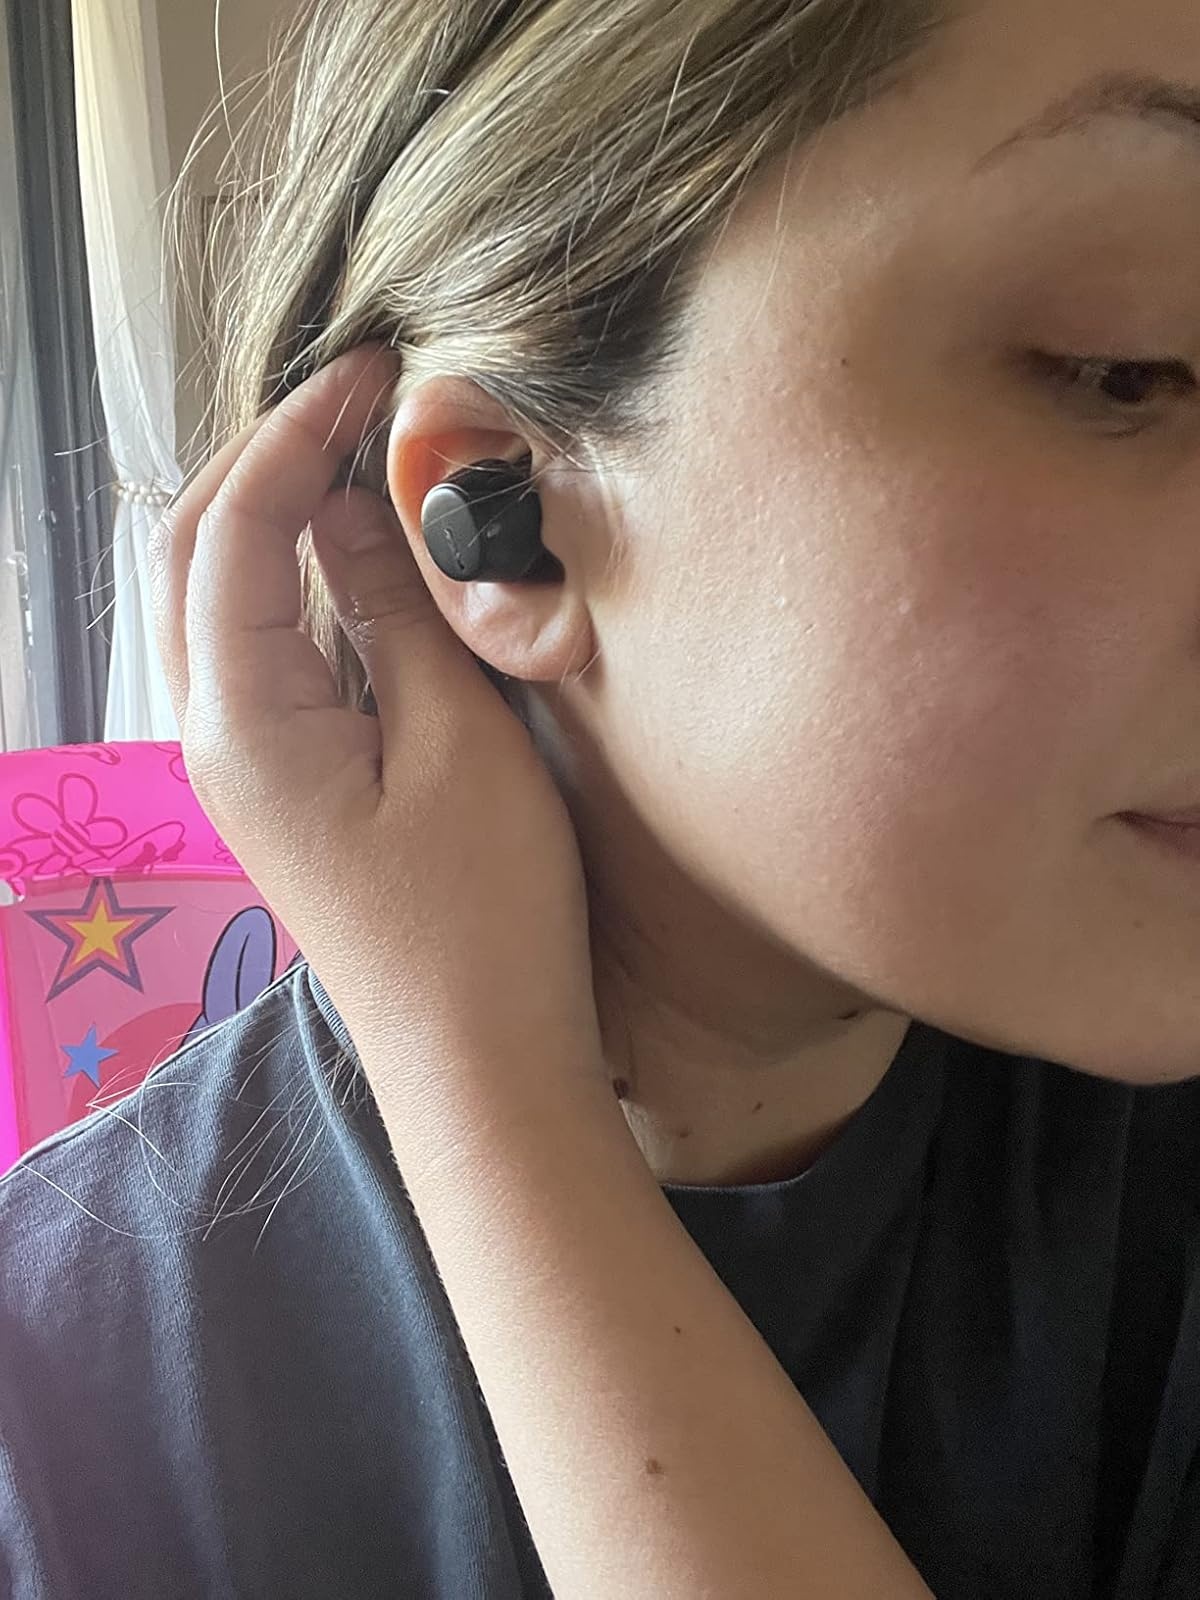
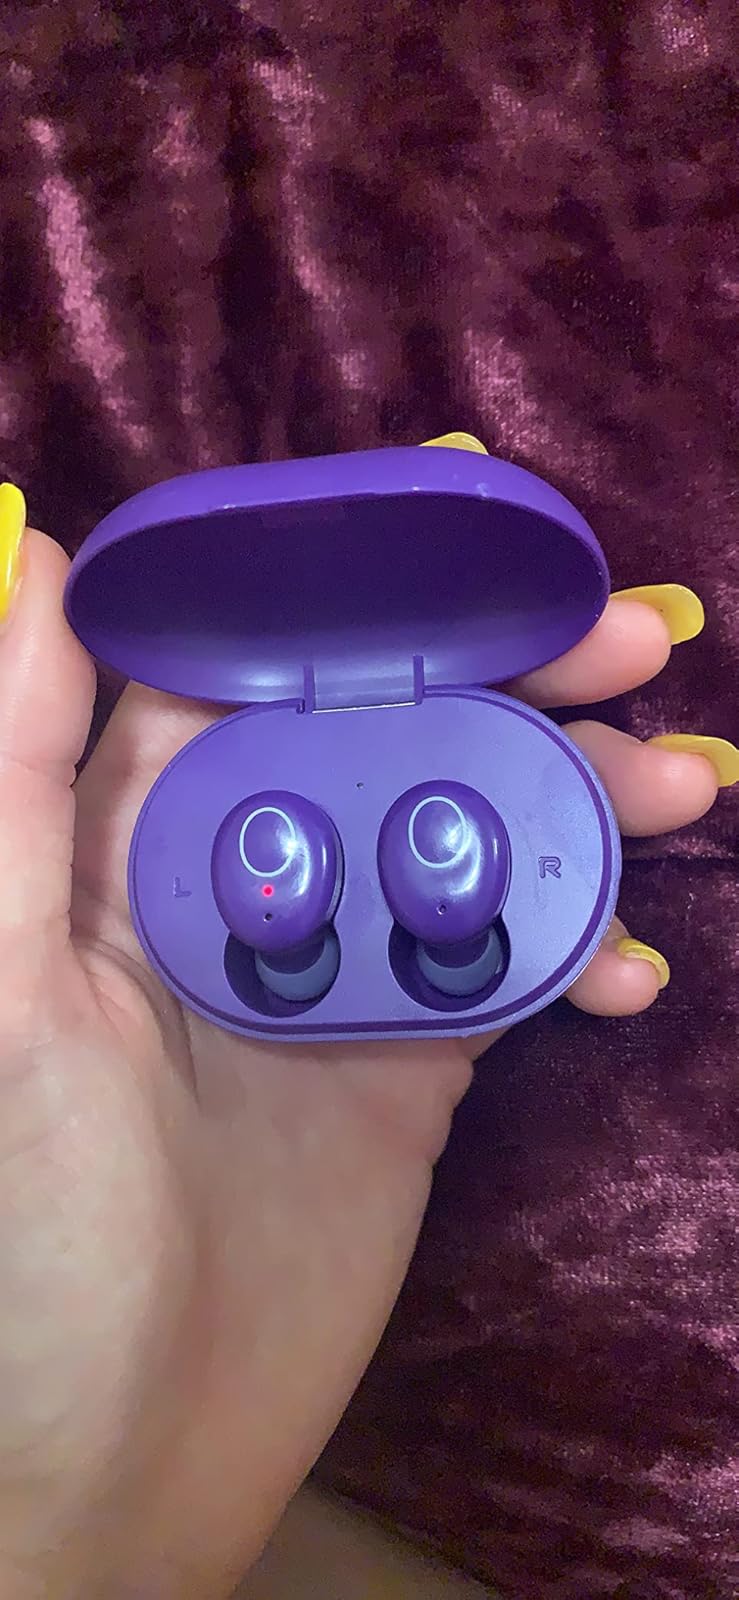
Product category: earbuds
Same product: no